South's Oldest Rivalry

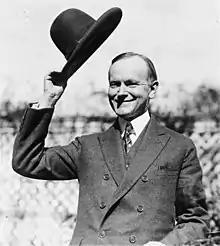
President Calvin Coolidge attended the 1928 game held on Thanksgiving Day at Lambeth Field.

Probably the most famous spectator of this rivalry was present on Thanksgiving Day in 1928. Sitting President of the United States Calvin Coolidge and First Lady Grace Anna Goodhue Coolidge were among the full capacity of 20,000 spectators to watch this rivalry game in Charlottesville. They were not graduates of either university (he had attended Amherst College and she the University of Vermont) but came purely out of interest. North Carolina won narrowly, 24–20, over Virginia in the eighth consecutive game in the series to be decided by a single touchdown or less. It was one of the last of these rivalry games played at Lambeth Field, as Scott Stadium was constructed in 1931 to accommodate more spectators. Coolidge had declined to run for a second term, and just sixteen days before the game Coolidge's Secretary of Commerce, Herbert Hoover, had won the 1928 presidential election to replace him.